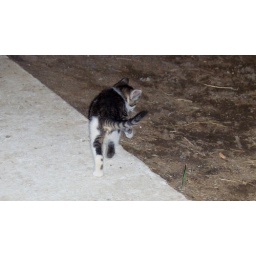
One of several kitttens running around the horse barn